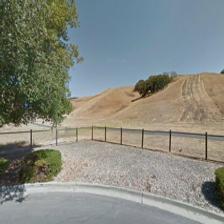
Label: streetView